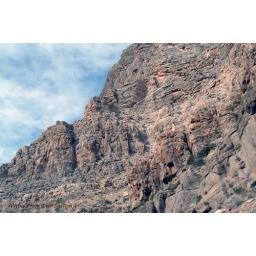
A large rock and dirt wall in Arizona.